Daniel Fohr

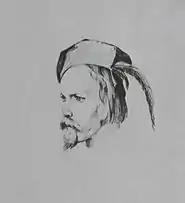
Portrait of Fohr by August Lucas, pencil drawing from 1828

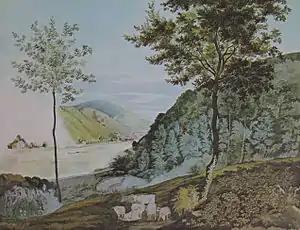
"View of Heidelberg", ca. 1829

Daniel Fohr, born at Heidelberg in 1801, first studied science, which he afterwards abandoned for the art of painting. After studying some time by himself, he went to Munich in 1829, and then to the Tyrol. He was court painter to the Grand-Duke of Baden, and died at Baden-Baden in 1862. There are by him in the Gallery at Carlsruhe: